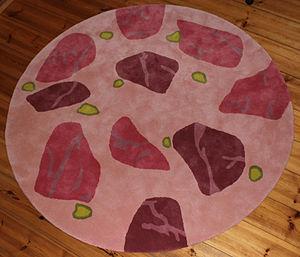
Tapis Saucisse